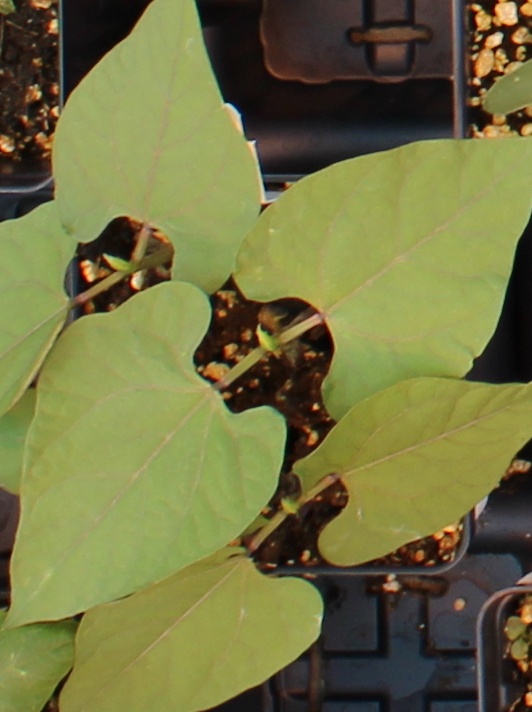
Label: Blackbean